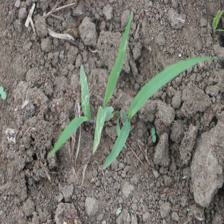
Label: Sorghum